Westfield Chermside

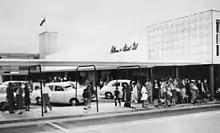
A bus station was integrated into the centre from its opening and trams stopped nearby

Chermside Drive-In Shopping Centre opened on 30 May 1957 by the Premier of Queensland, Vince Gair. It was the first post-war major shopping centre to open in the Southern Hemisphere. The shopping complex cost £600,000 and was set on 28 acres (11.33ha). It was developed by Allan & Stark who promised a shopping experience that would be "both fun and a thrill".